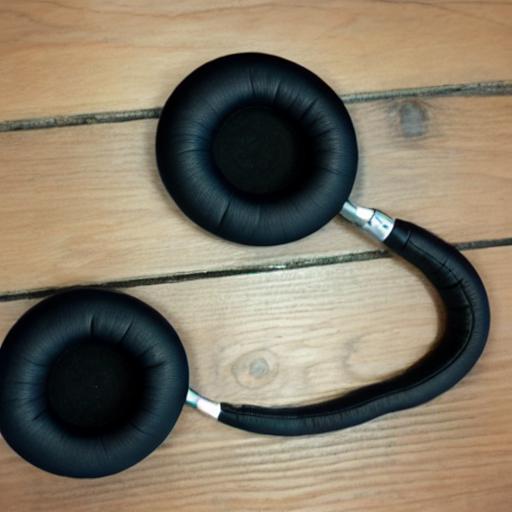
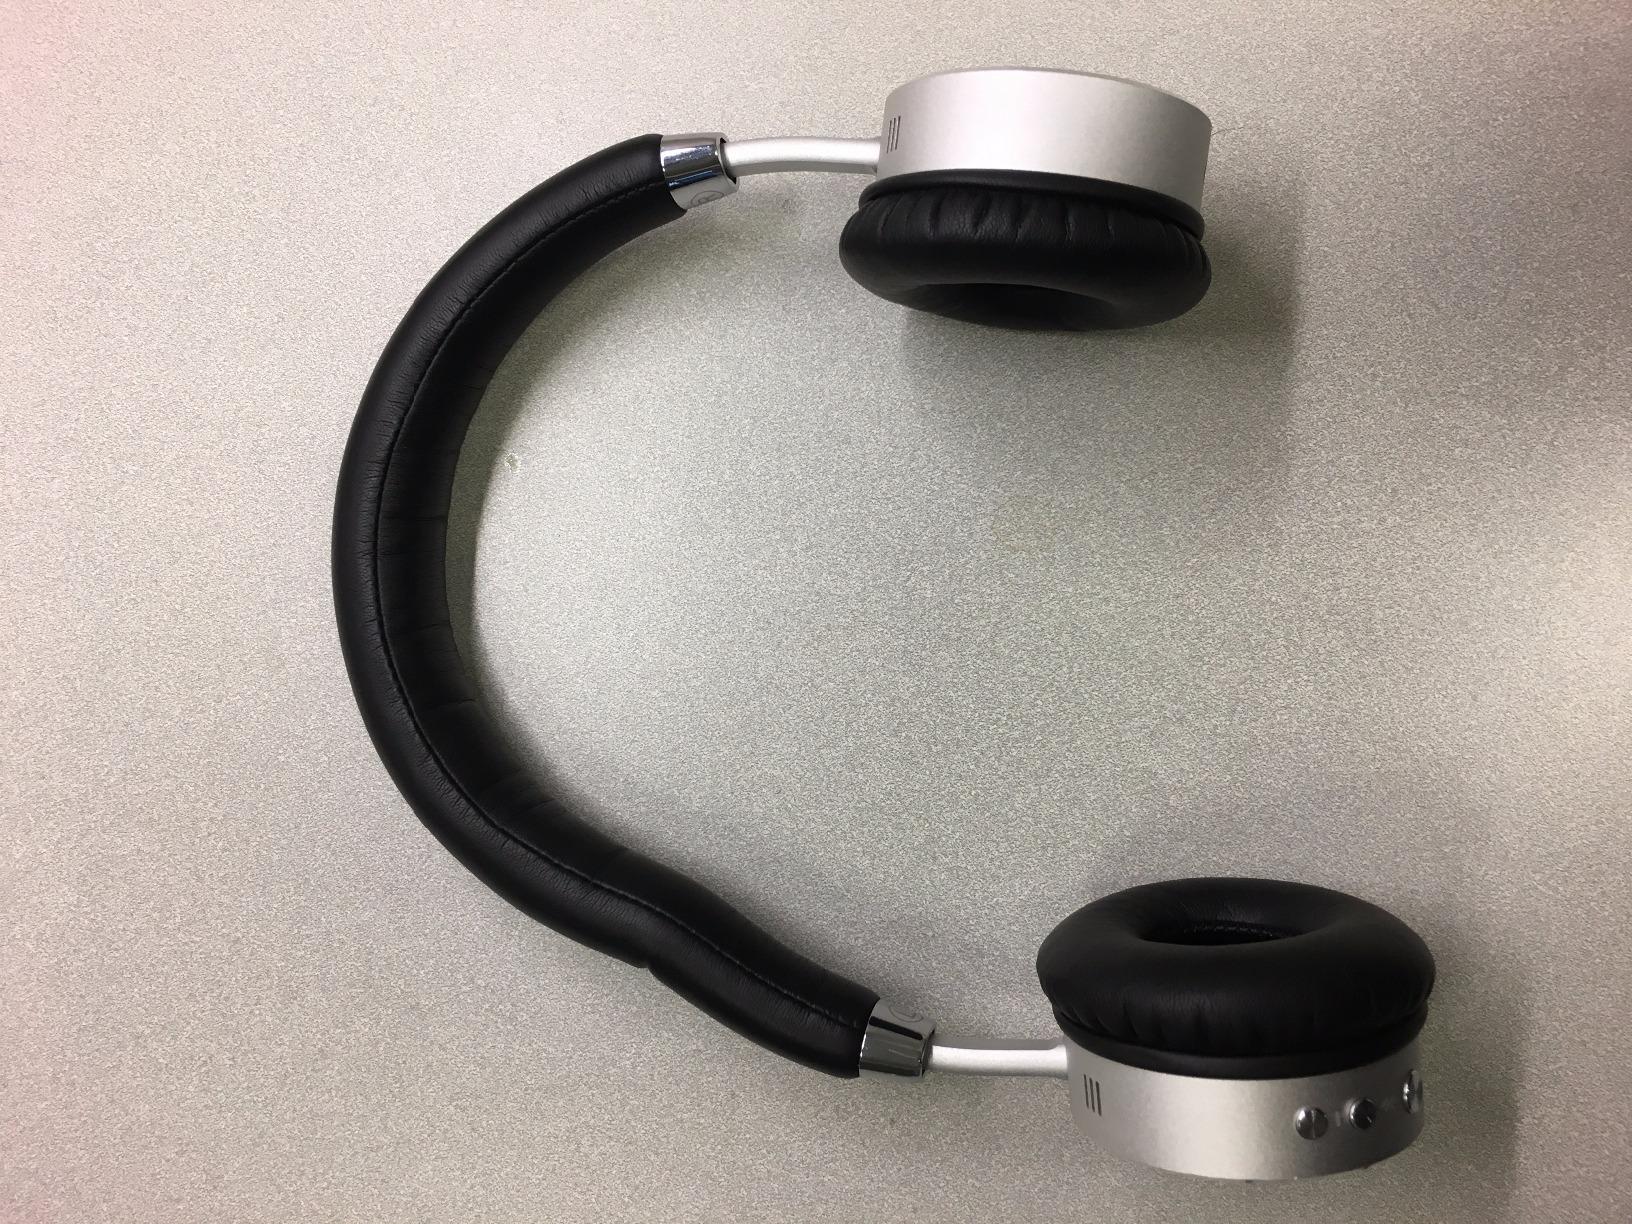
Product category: headphones
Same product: no